Question: Please indicate a possible affordance area of baseball bat that can be used for holding
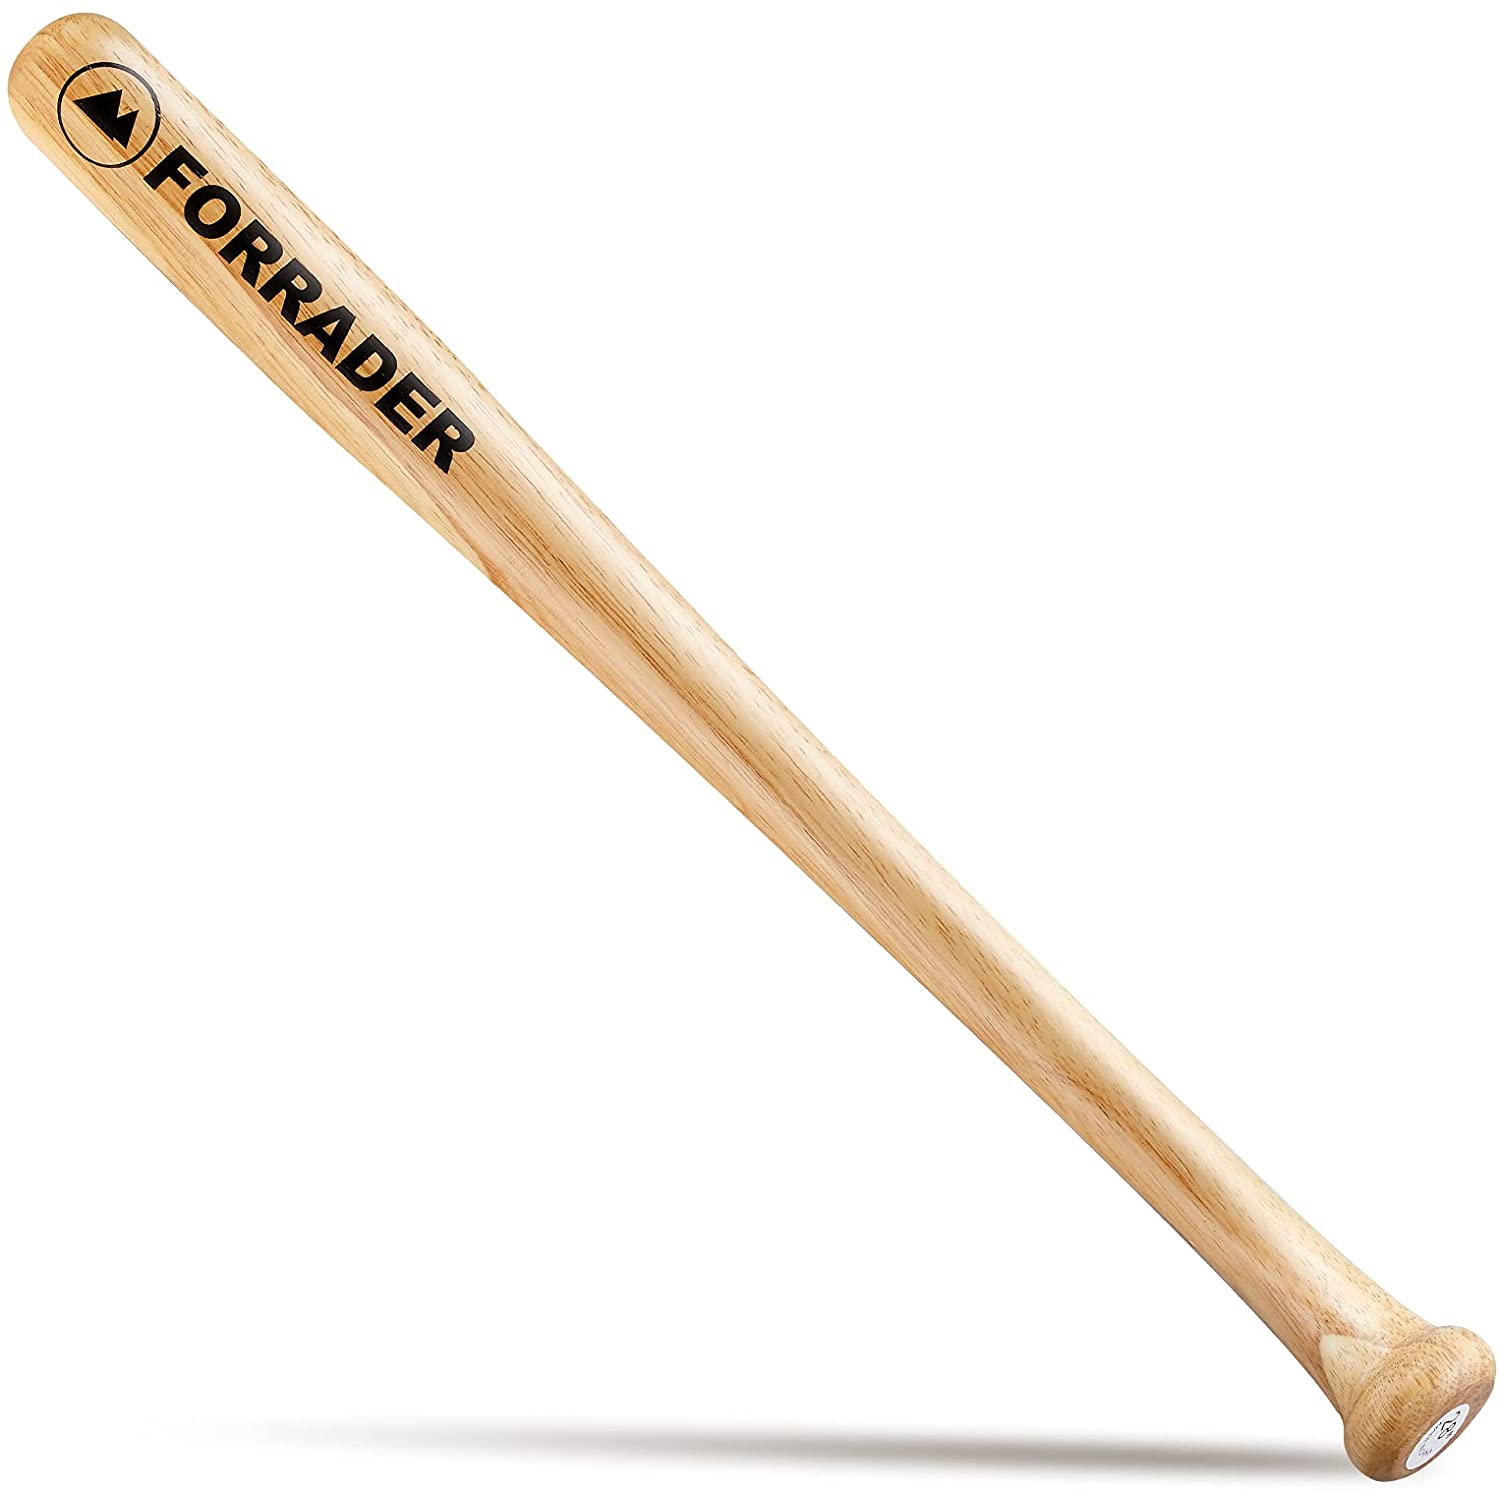
Answer: [810.669, 817.904, 1498.247, 1480.765]